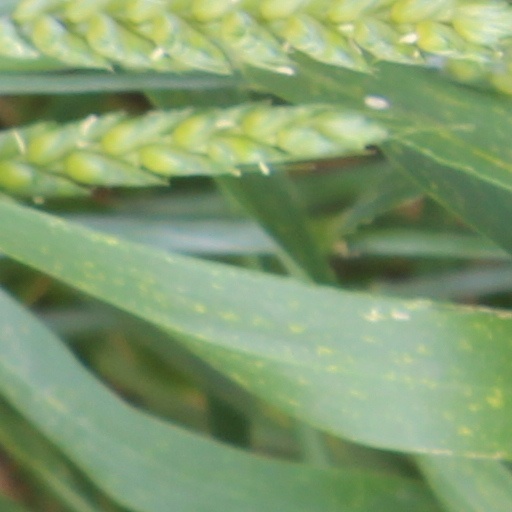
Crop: wheat